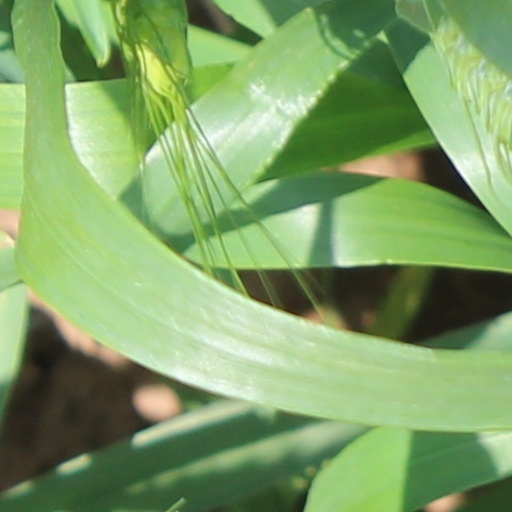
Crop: wheat